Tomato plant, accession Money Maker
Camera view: horizontal (90 deg, fisheye); turntable rotation: 120 degrees
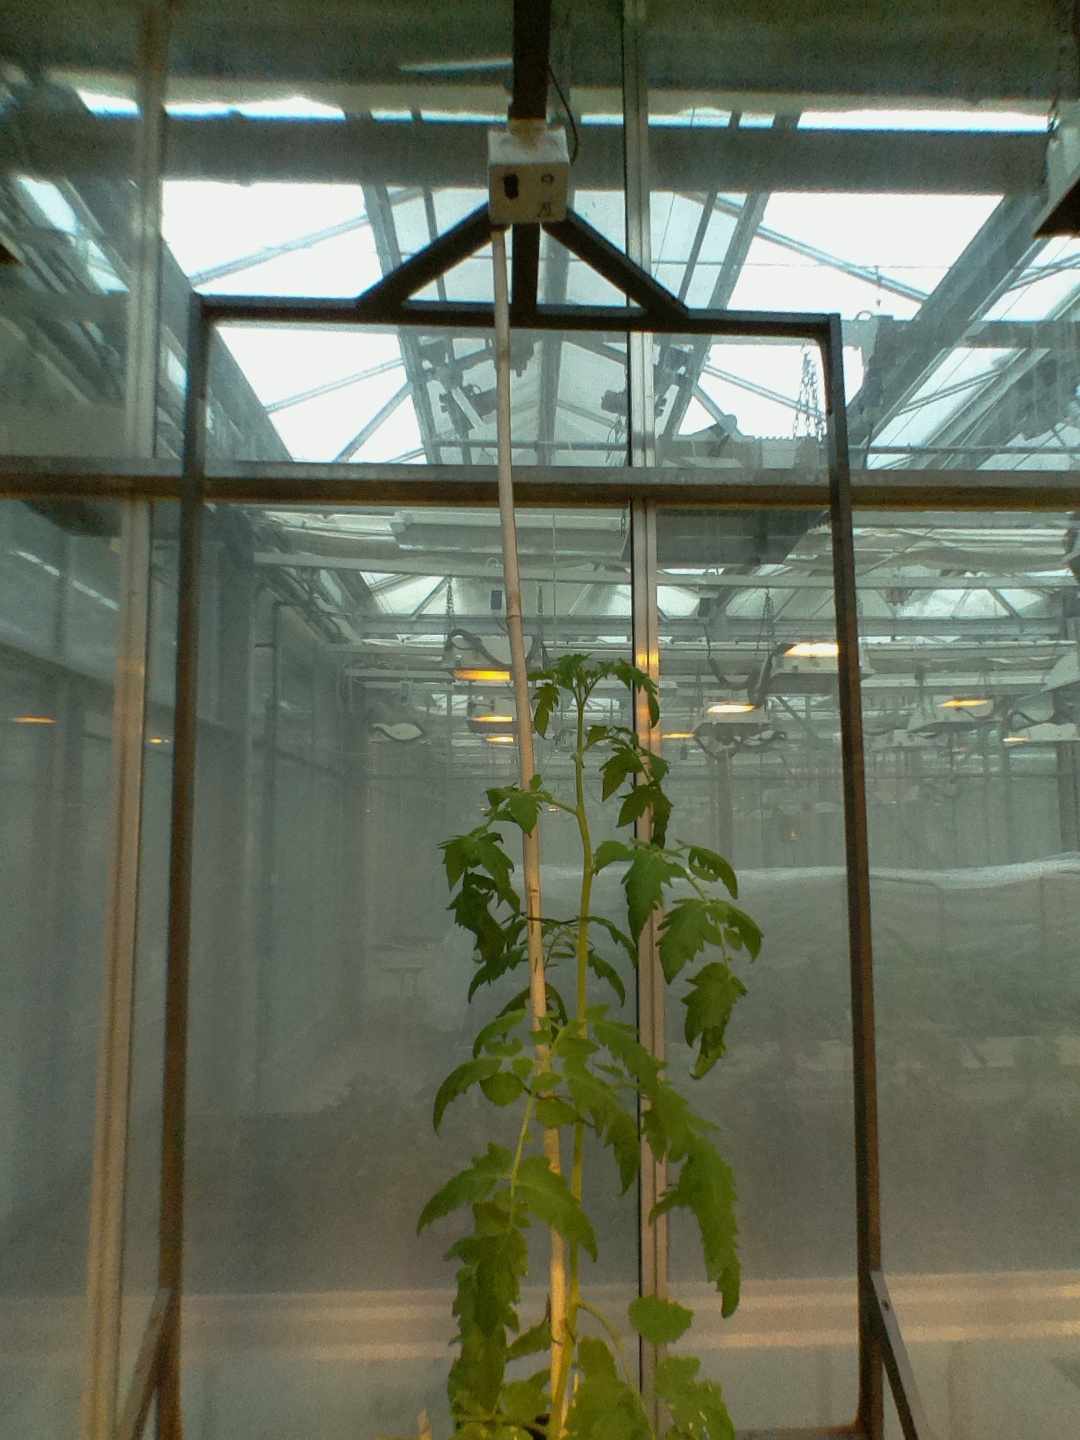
BBCH growth stage 53: 3 inflorescences visible